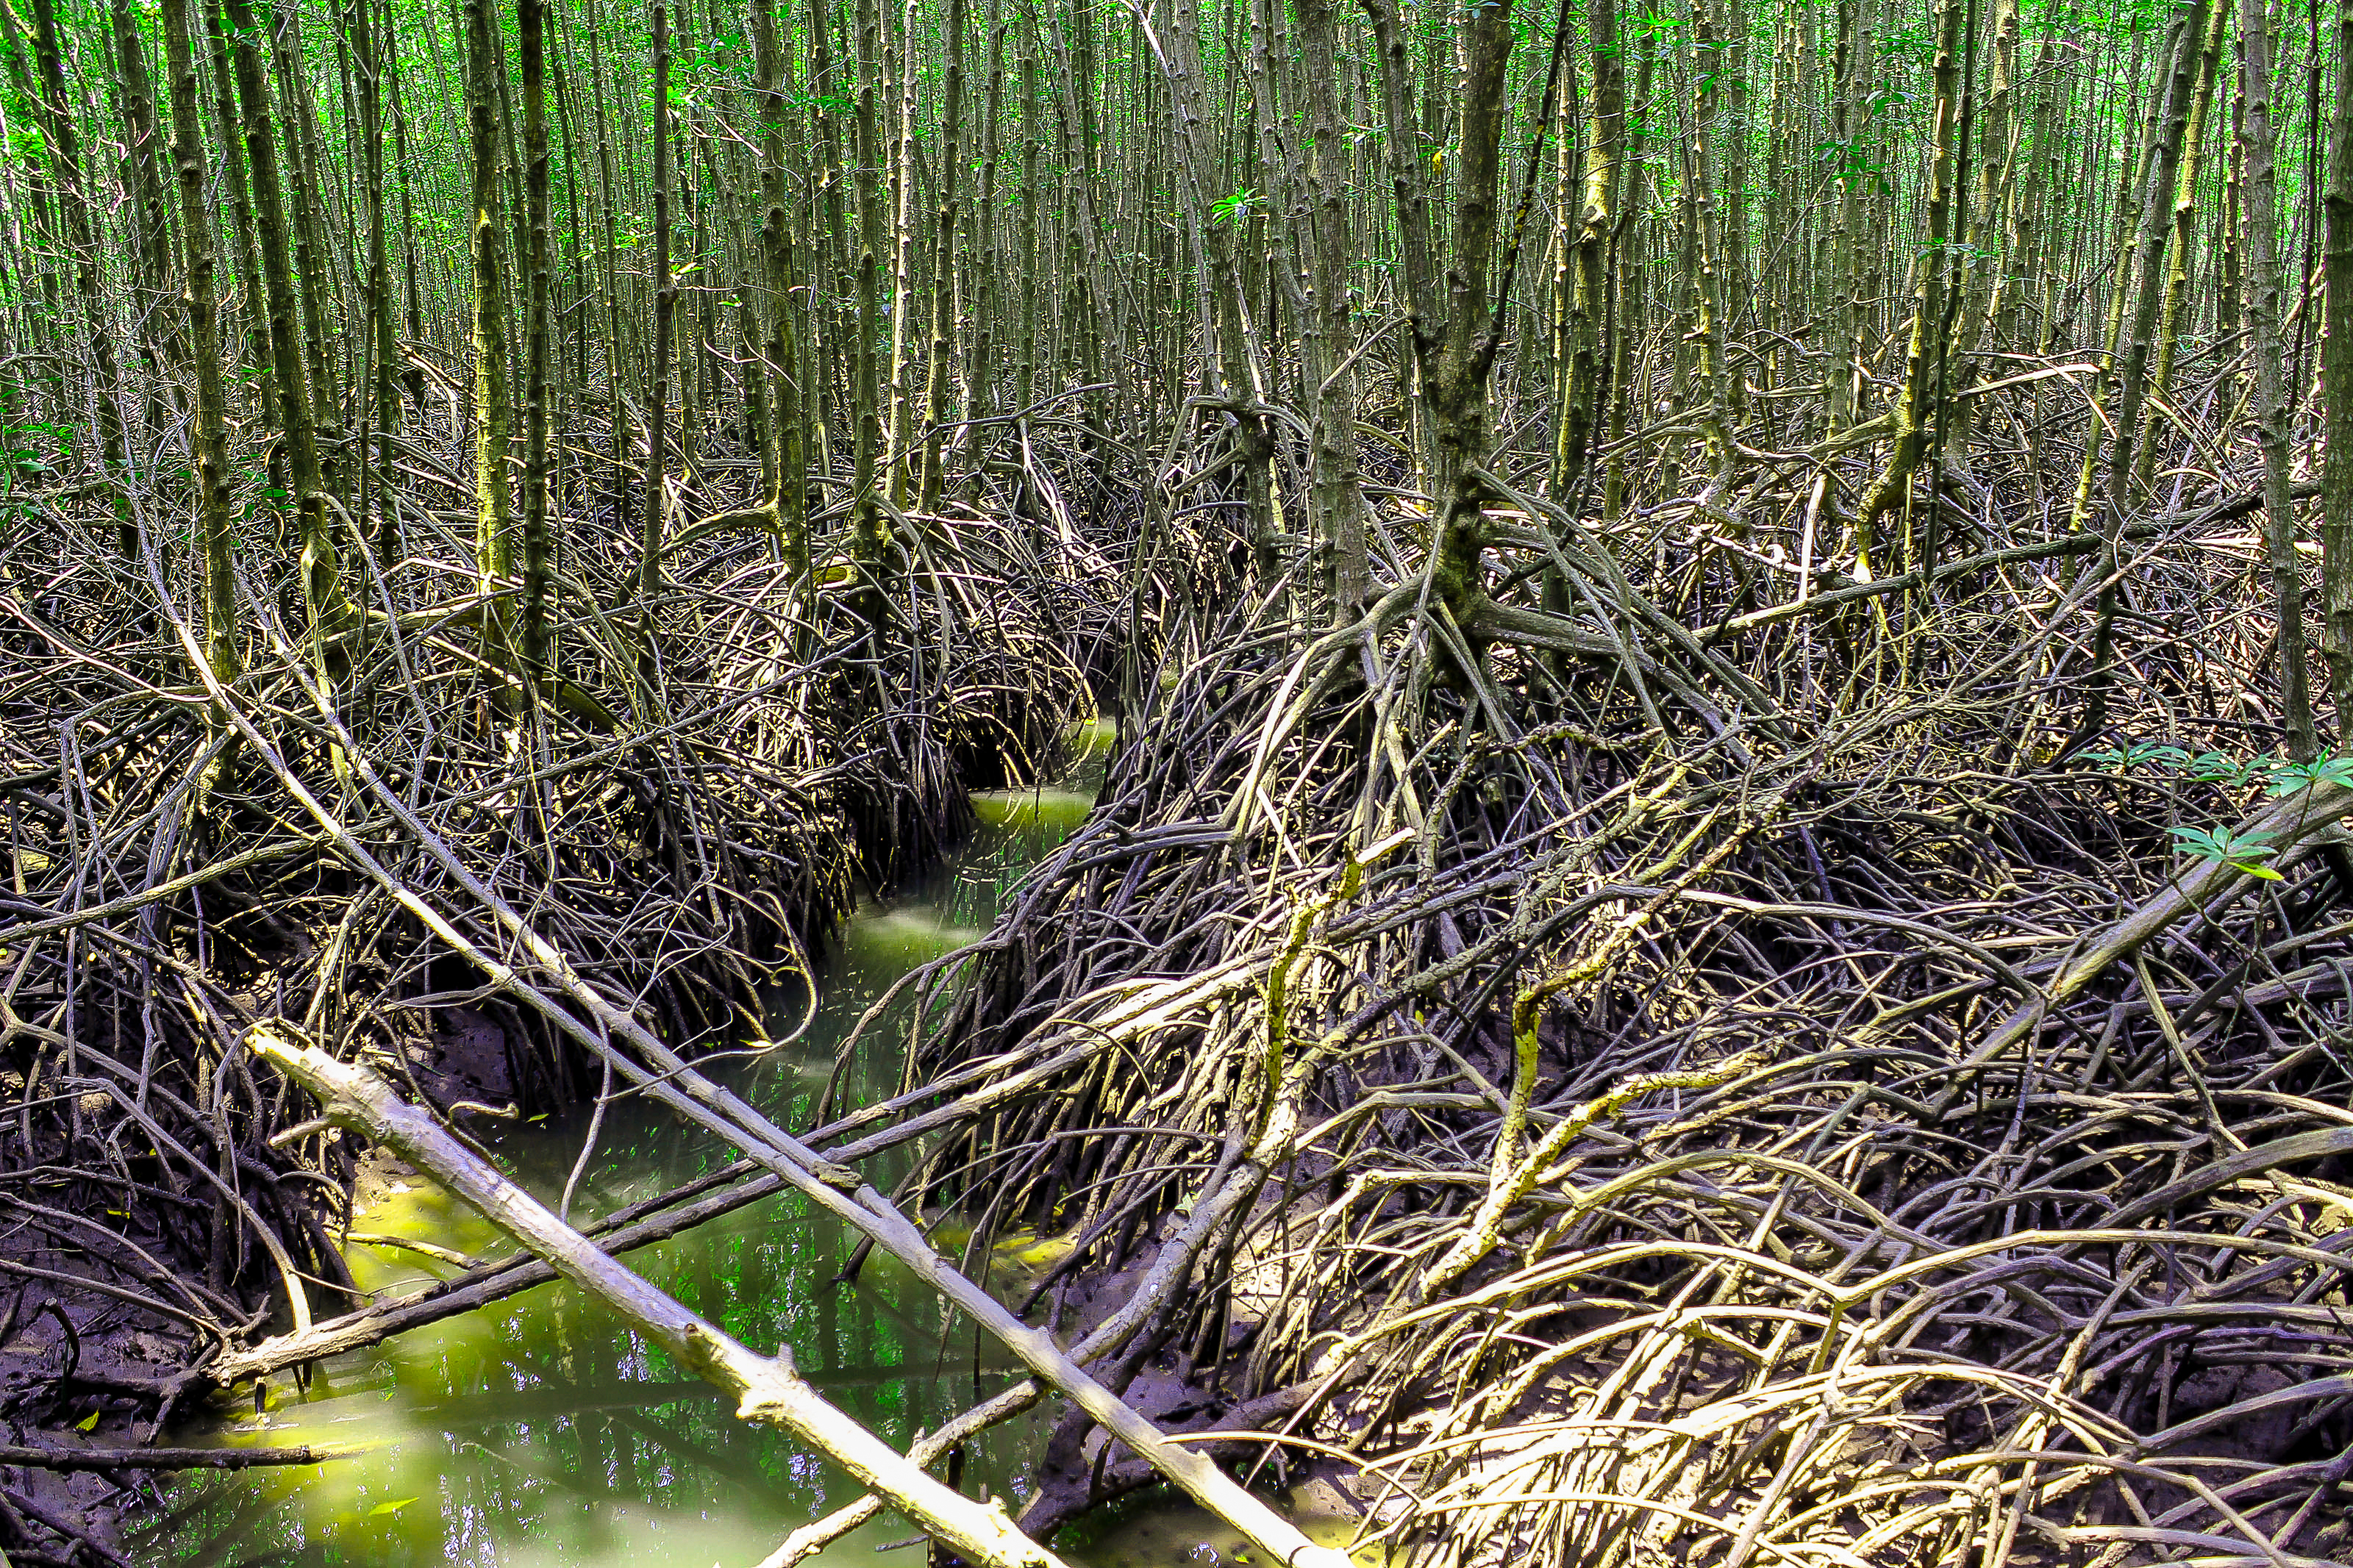
mangrove, plant, green, nature, tropical, forest, park, tree, landscape, travel, thailand, jungle, natural, water, outdoor, sea, leaf, environment, background, root, beach, branch, foliage, asia, river, wild, wood, wooden, flora, swamp, vegetation, ecosystem, nature reserve, wetland, grass family, riparian forest, woodland, grass, bank, fen, riparian zone, biome, shrubland, bog, old growth forest, creek, plant community, watercourse, wildlife, phragmites